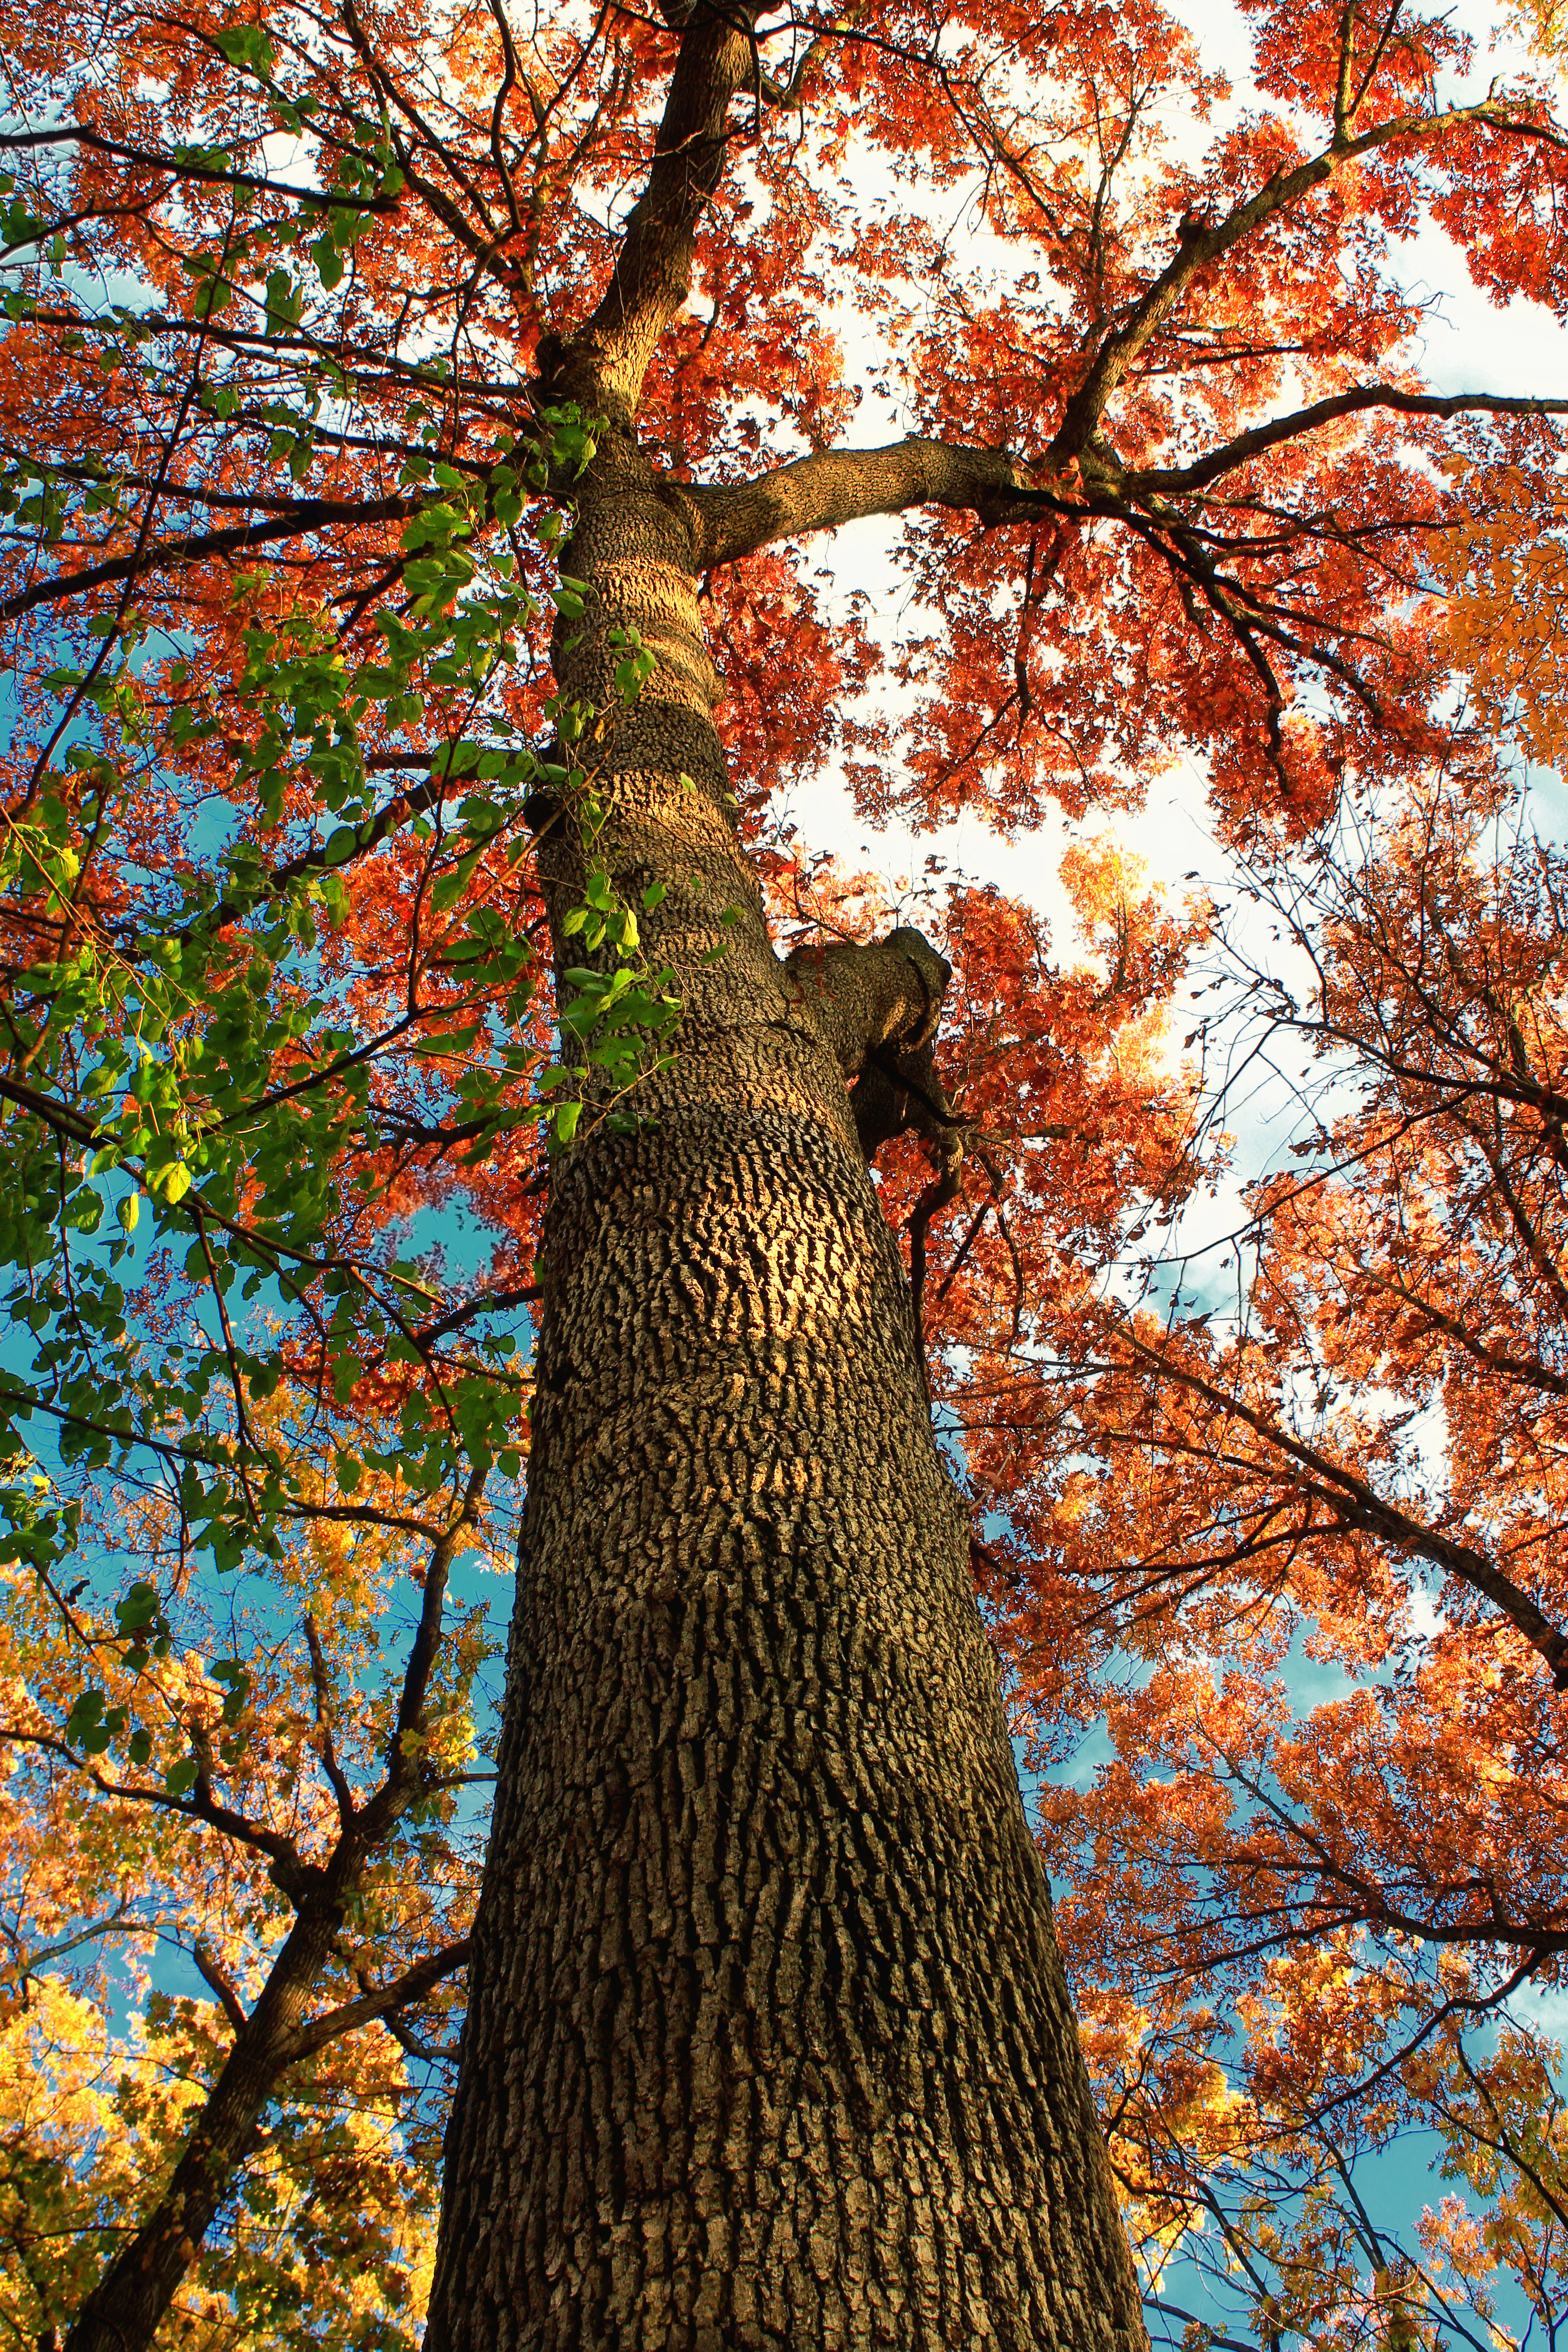
tree, nature, forest, branch, plant, sunlight, leaf, flower, trunk, foliage, canopy, autumn, season, trees, creativecommons, cool image, deciduous, pennsylvania, oldgrowthforest, lehighvalley, northamptoncounty, relictforest, oak, whiteoak, quercusalba, louisewmoorepark, louisewmoorecountypark, matsonswoods, matsonwoods, woodland, i, flowering plant, woody plant, land plant